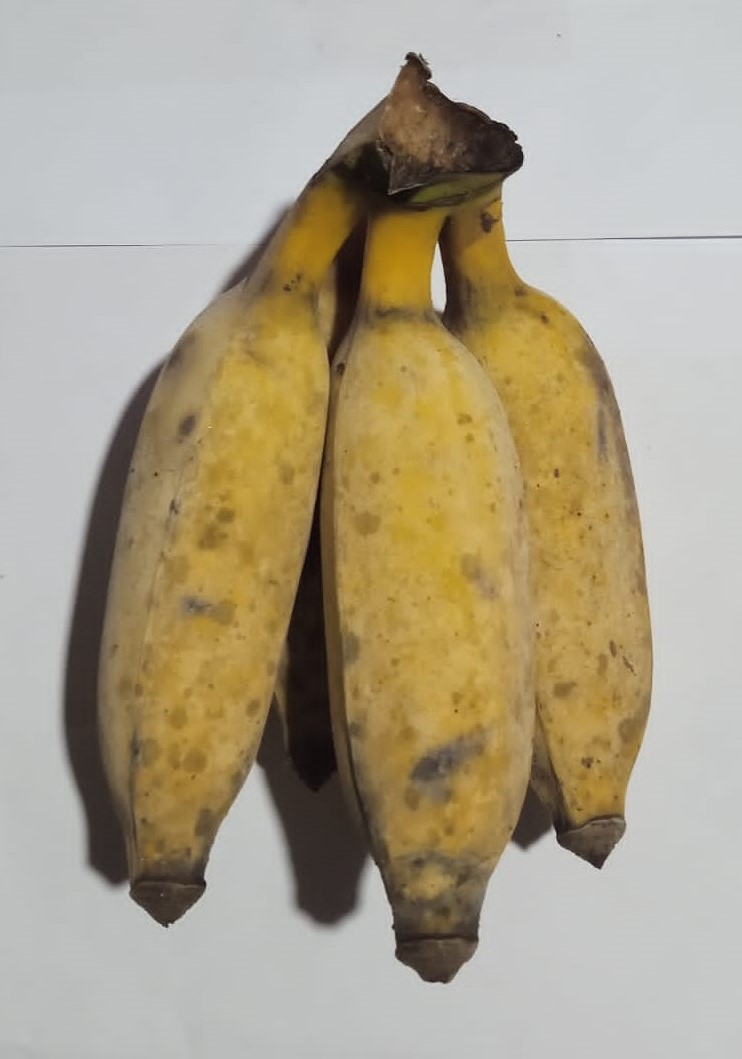
Fruit: banana
Condition: fresh